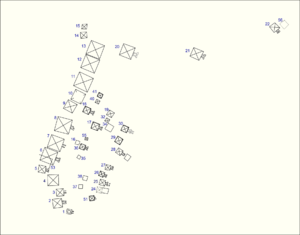
Meroë / Arkæologi
Plan over det nordlige pyramidefelt ved Meroë.
Meroë var grækernes og romernes navn på hovedstaden i fortidens kushiske kongerige der lå i området mellem Den Hvide Nil, Atbara og Den Blå Nil. Byen var hovedstaden i Kush i flere århundreder. Øen Meroë ligger i den moderne region Butana, et område mellem Nilen og floden Atbara, nord for Khartoum. Byen Meroë lå ved yderkanten af Butana, og der var to andre meroitiske byer i Butana; Musawwarat es-Sufra, og Naqa. Stedet hvor byen Meroë lå, er markeret af mere end to hundrede nubiske pyramider med specielle proportioner i tre grupper, mange af pyramiderne er i dag ruiner.